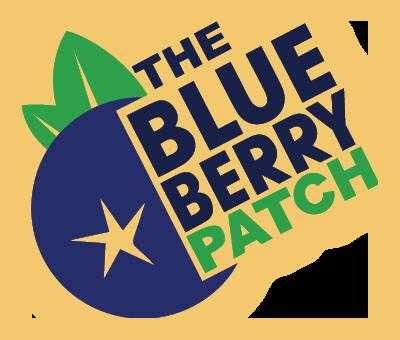
Label: Blueberry